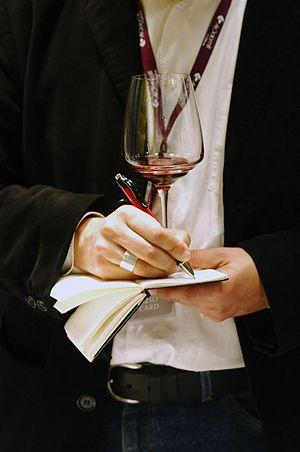
""Le vin, de la poésie en bouteille"" (Stevenson)"
Vinitaly est le Salon international du vin et des spiritueux qui se déroule chaque année à Vérone depuis 1967. Vinitaly s’étend sur plus de 95 000 m², accueille plus de 4 000 exposants par an et enregistre environ 150 000 visiteurs par édition, trois fois supérieurs à ceux de l'autre salon européen majeur, Vinexpo. Le salon accueille des producteurs, des importateurs, des distributeurs, des restaurateurs, des techniciens, des journalistes et des leaders d’opinion en provenance du monde entier.